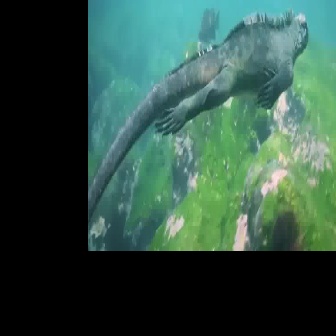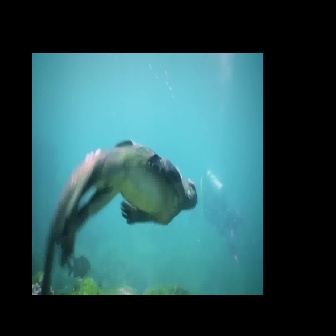
  Please identify the target specified by the bounding box [87,6,308,227] in the first image and locate it in the second image. Return the coordinates in [x_min,y_min,x_max,y_max] format.
Answer: [40,137,197,294]